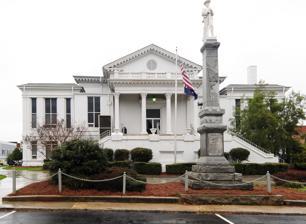
Building: Laurens County Courthouse
Country: United States of America
Year built: 1838
United States historic place Laurens County Courthouse U.S. National Register of Historic Places U.S. Historic district Contributing property Laurens County Courthouse, February 2012 Show map of South Carolina Show map of the United States Location Laurens Courthouse Sq., Laurens, South Carolina Coordinates 34°29′57″N 82°00′52″W / 34.49929°N 82.01454°W / 34.49929; -82.01454 Area 1 acre (0.40 ha) Built c. 1837 ( 1837 ) -1838, c. 1858, 1911 Built by Veal, Thomas C.; Wells, Dr. John Architectural style Greek Revival NRHP reference No. 72001214 Added to NRHP June 19, 1972 Laurens County Courthouse is a historic courthouse located at Laurens , Laurens County, South Carolina . History It was constructed in 1837–1838, and is a granite ashlar and brick Greek Revival style building. The original projecting porticoes in the front and rear have four Corinthian order columns and two simple pilasters.  Wings were added in 1858, and in 1911 further additions were made to the wings, the windows remodeled, and the Palladian stairways added. At this time the low elliptical dome was constructed. It was added to the National Register of Historic Places in 1972. It is located in the Laurens Historic District . Gallery Circa 1910 References